Rancho La Puente

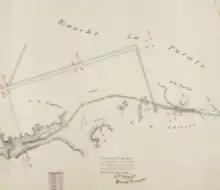
Diseño of Rancho La Puente.

Rancho La Puente was a ranch in the southern San Gabriel Valley that measured just under , and remained intact from its establishment in the late 1700s as an outpost of Mission San Gabriel until about 1870. By modern landmarks, the ranch extended from San Gabriel River on the west to just west of the 57 Freeway on the east and from Ramona Boulevard/San Bernardino Road on the north to the Puente Hills on the south. All but , which fall within Orange County, are within Los Angeles County. The present communities of Avocado Heights, Bassett, Baldwin Park, San Dimas, Rowland Heights, Hacienda Heights, City of Industry, La Puente, Walnut, Covina, West Covina, and small sections of South El Monte and Irwindale are contained within the old boundaries of Rancho La Puente.